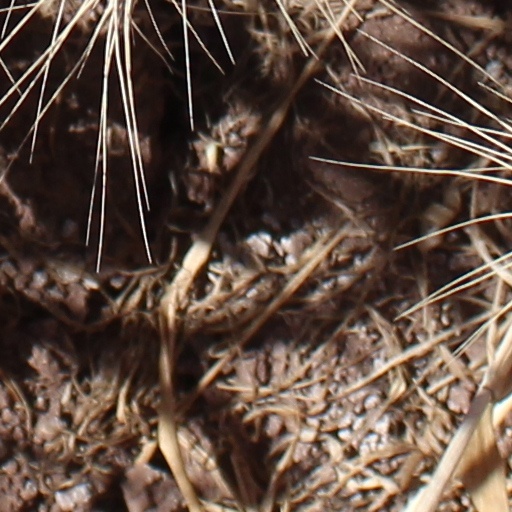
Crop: wheat